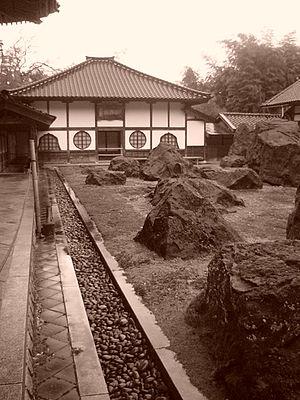
Le Kokutai-ji est un temple bouddhiste zen relevant de l'école Rinzai. Fondé en 1300 par le moine Jiun Myoi, c'est le temple principal de la branche Rinzai Kokutai-ji.